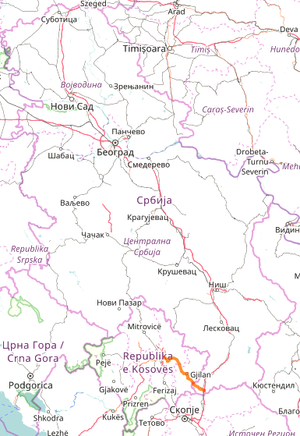
La Route Magistrale 42 est une route nationale de Serbie qui débute près de l'échangeur Čukarka de l'autoroute A1 passant par la ville serbe de Preševo jusqu’au Kosovo-et-Métochie.